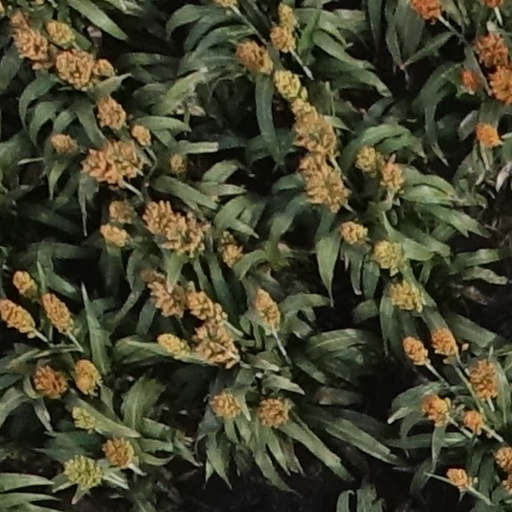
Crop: sorghum